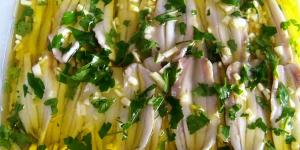
boquerones malaguenos